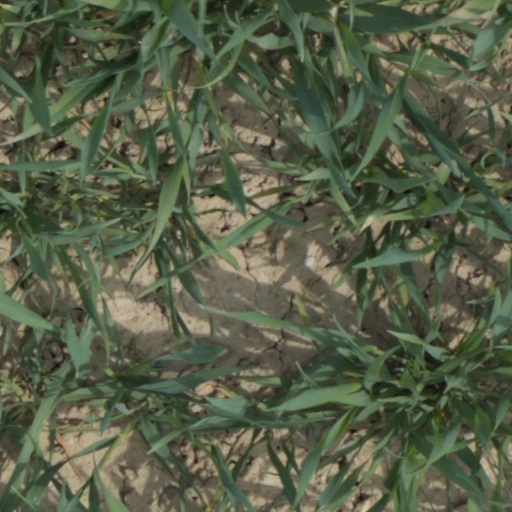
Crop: wheat